Anastas Yankov

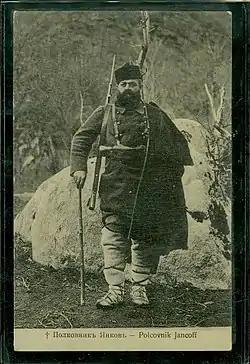
Colonel Yankov.

Anastas Yankov Dinkov was a Bulgarian army officer and revolutionary, a prominent voivode of the Supreme Macedonian-Adrianople Committee.